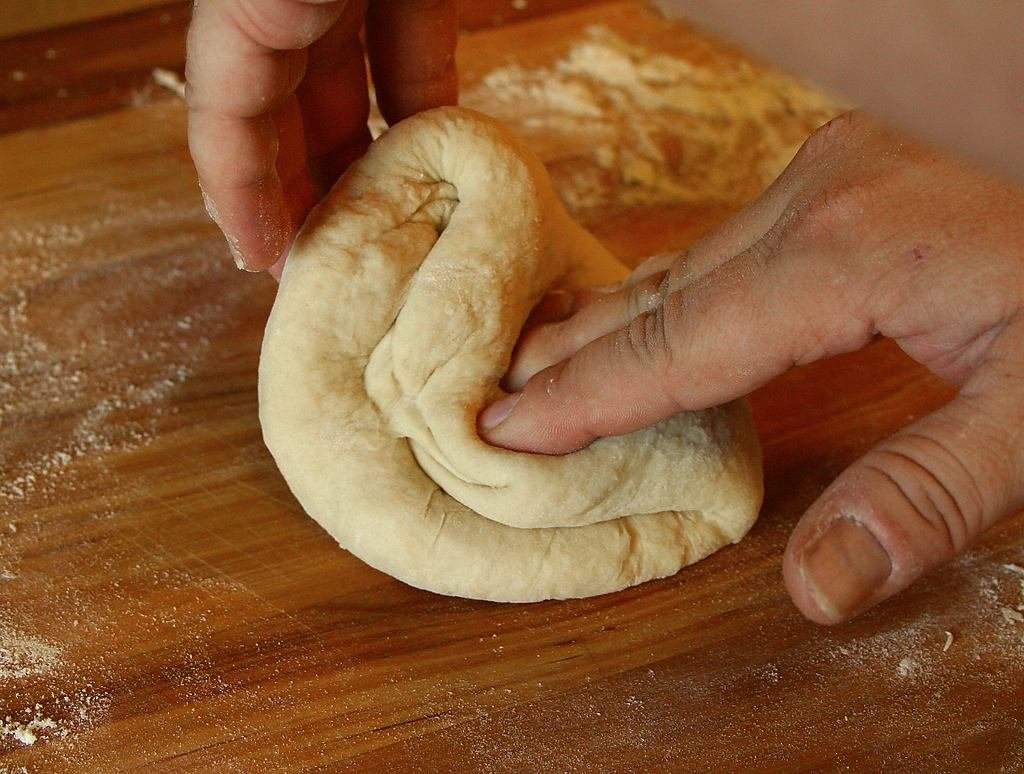
dish, food, baking, cuisine, bread, dough, bake, hands, soft, ingredients, flour, form, baked goods, knead, snack food